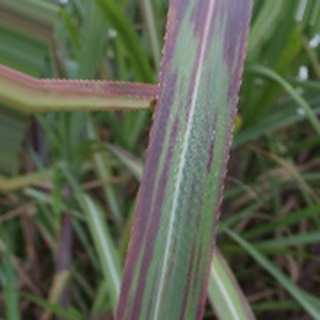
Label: sugarcane_bacterial_blight